Secret Enemies

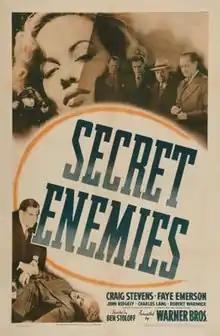
Theatrical release poster

Secret Enemies is a 1942 American drama film directed by Benjamin Stoloff and written by Raymond L. Schrock. The film stars Craig Stevens, Faye Emerson, John Ridgely, Charles Lang, Robert Warwick, and Frank Reicher. The film was released by Warner Bros. on September 17, 1942.